Ormulum

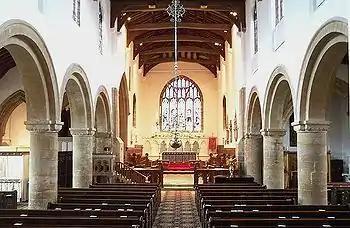
The interior of the church of Bourne Abbey, where the "Ormulum" may have been composed: the two nave arcades, although now whitewashed, remain from the church Orrm would have known.

According to the work's dedication, Orrm wrote it at the behest of Brother Walter, who was his brother both (biologically, "after the flesh's kind") and as a fellow canon of an Augustinian order. With this information, and the evidence of the dialect of the text, it is possible to propose a place of origin with reasonable certainty. While some scholars, among them Henry Bradley, have regarded the likely origin as Elsham Priory in north Lincolnshire, as of the mid-1990s it became widely accepted that Orrm wrote in the Bourne Abbey in Bourne, Lincolnshire. Two additional pieces of evidence support this conjecture: firstly, Arrouaisian canons established the abbey in 1138, and secondly, the work includes dedicatory prayers to Peter and Paul, the patrons of Bourne Abbey. The Arrouaisian rule was largely that of Augustine, so that its houses often are loosely referred to as Augustinian.